Northern bald ibis

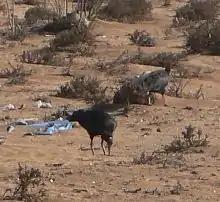
Part of a flock in the Souss Massa stronghold

Unlike many other ibises, which nest in trees and feed in wetlands, the northern bald ibis breeds on undisturbed cliff ledges, and forages for food in irregularly cultivated, grazed dry areas such as semi-arid steppes, and fallow fields. The close proximity of adequate steppe feeding areas to breeding cliffs is an important habitat requirement.